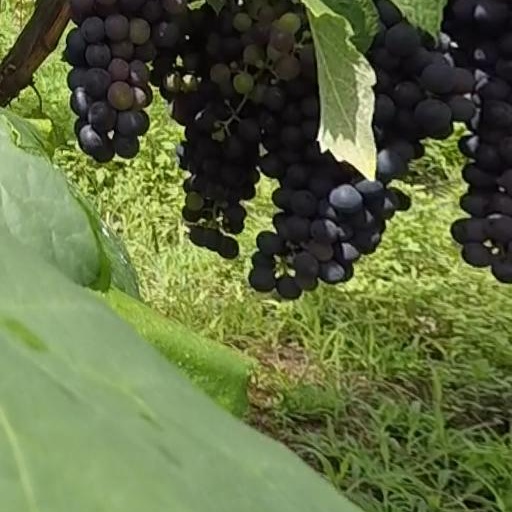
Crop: grape